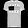
Label: T - shirt / top